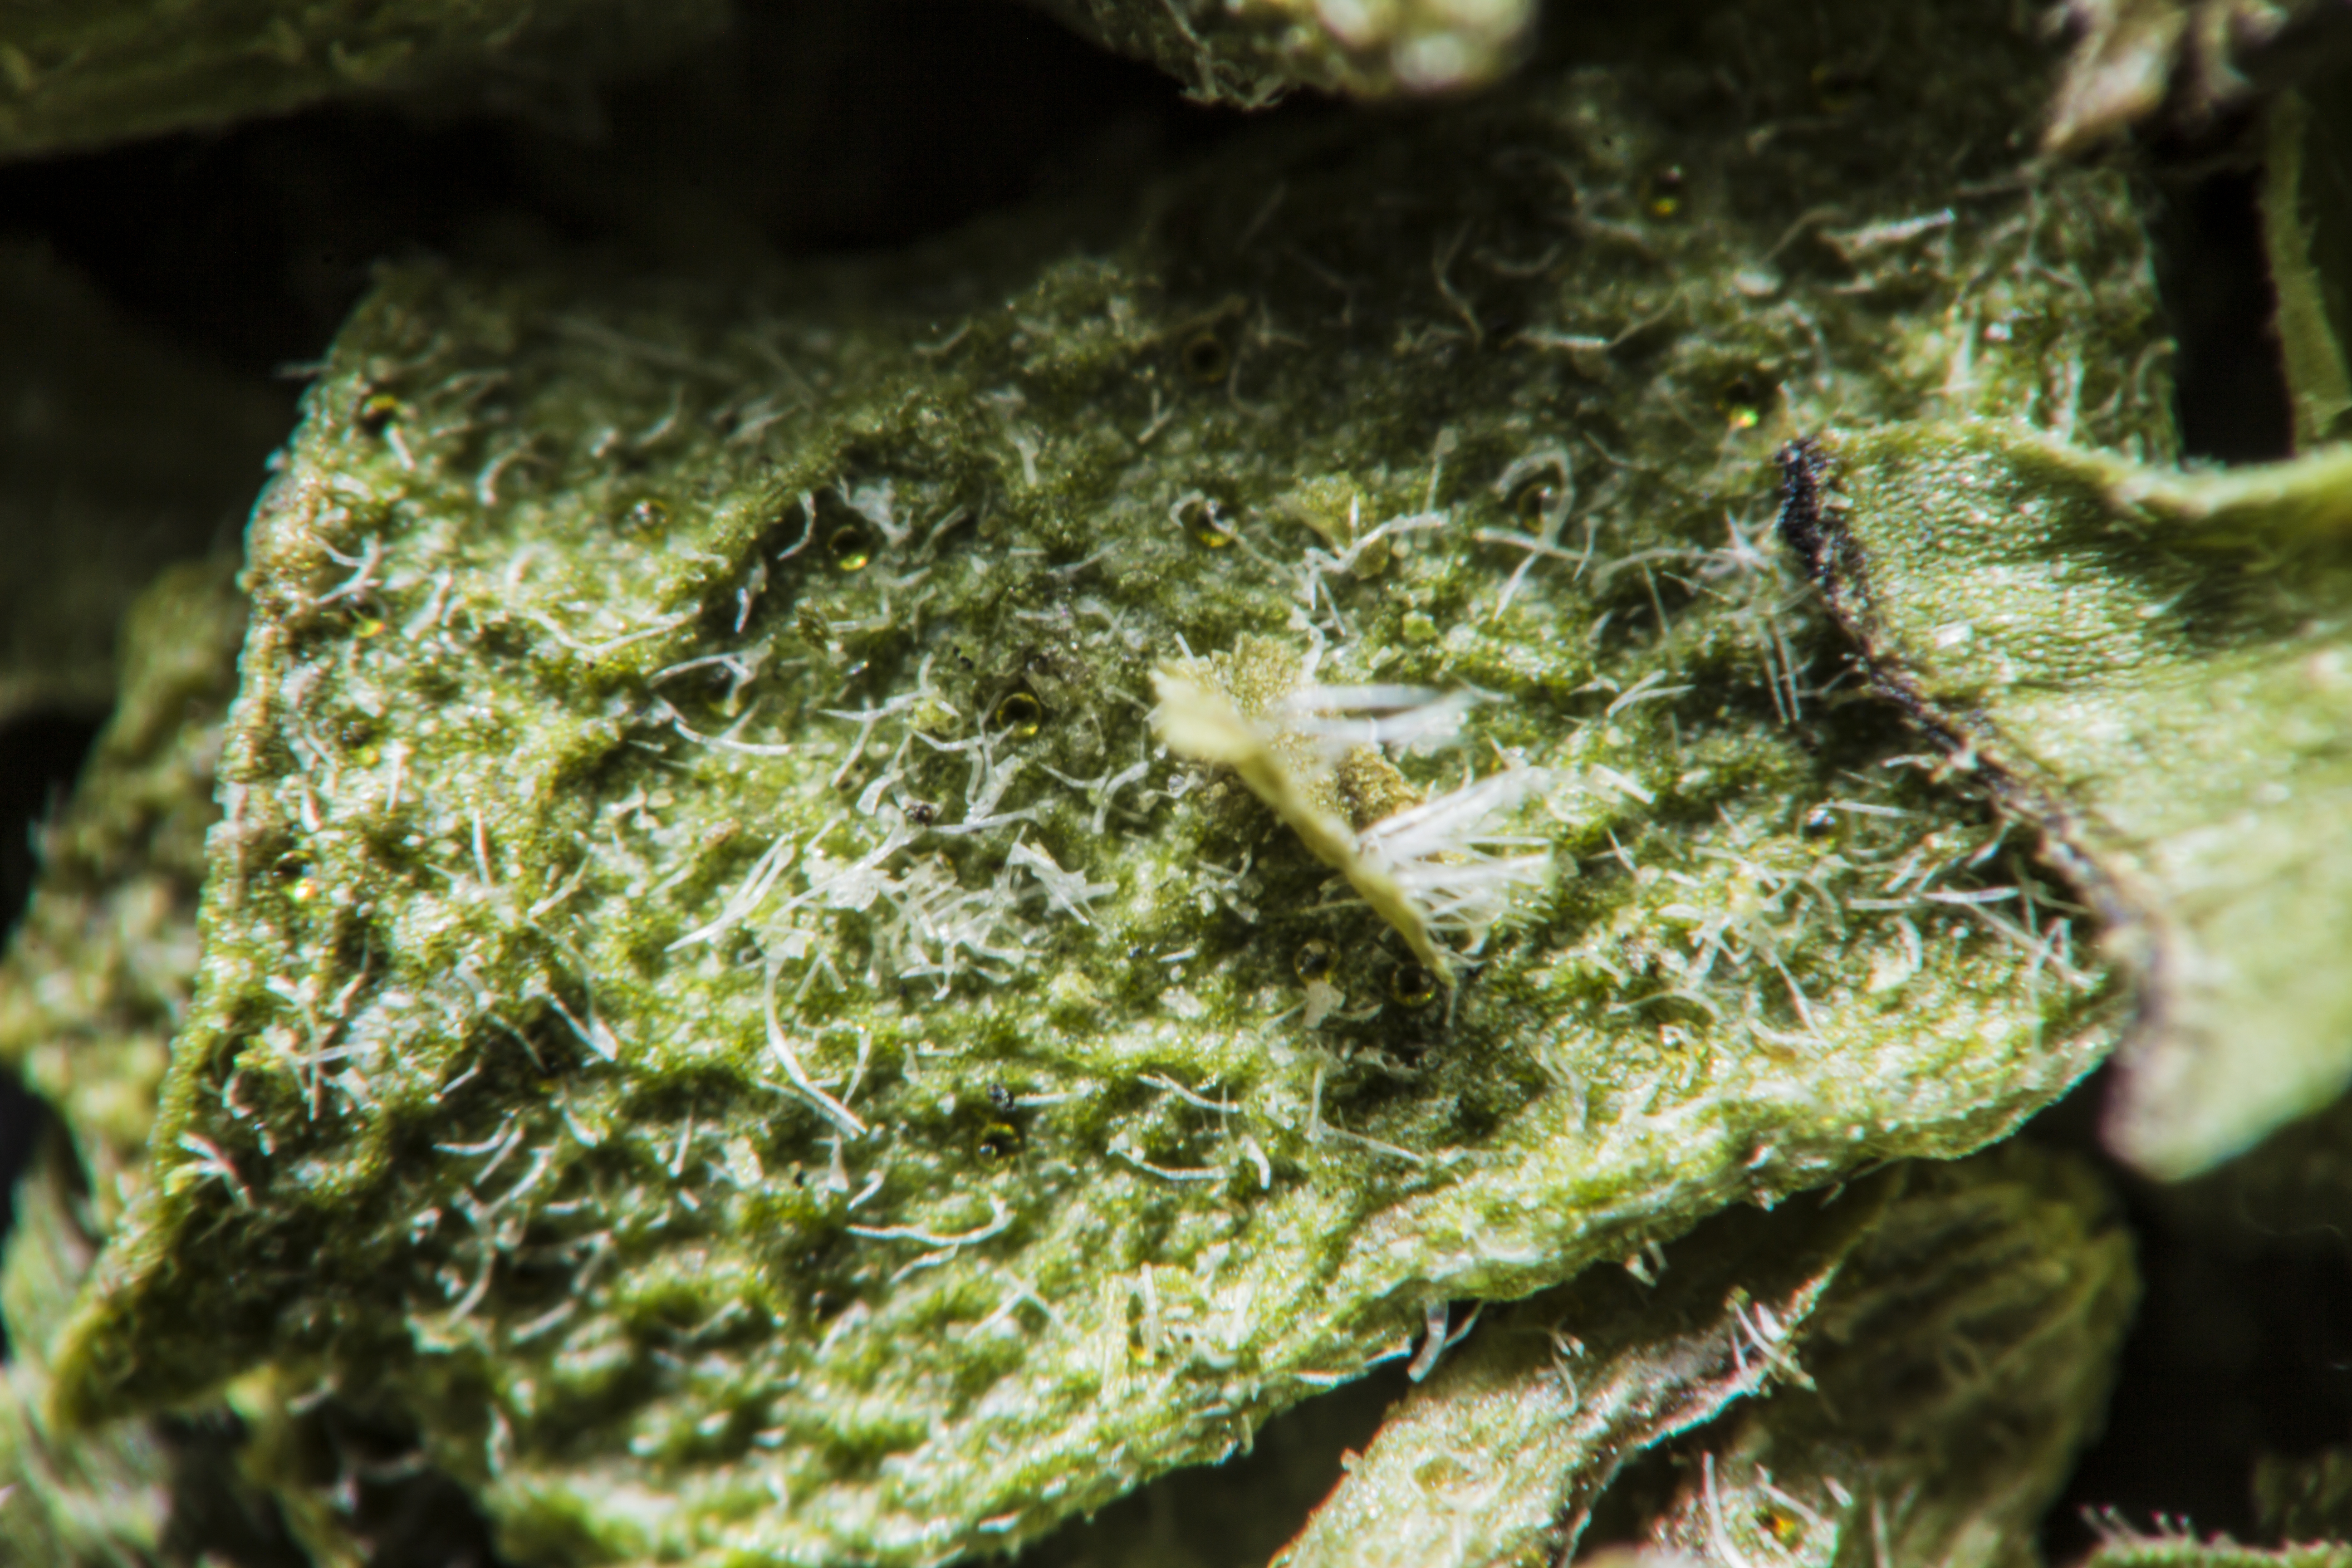
plant, leaf, moss, food, green, produce, biology, seaweed, algae, reversed, helios, macro photography, flowering plant, green algae, land plant, non vascular land plant